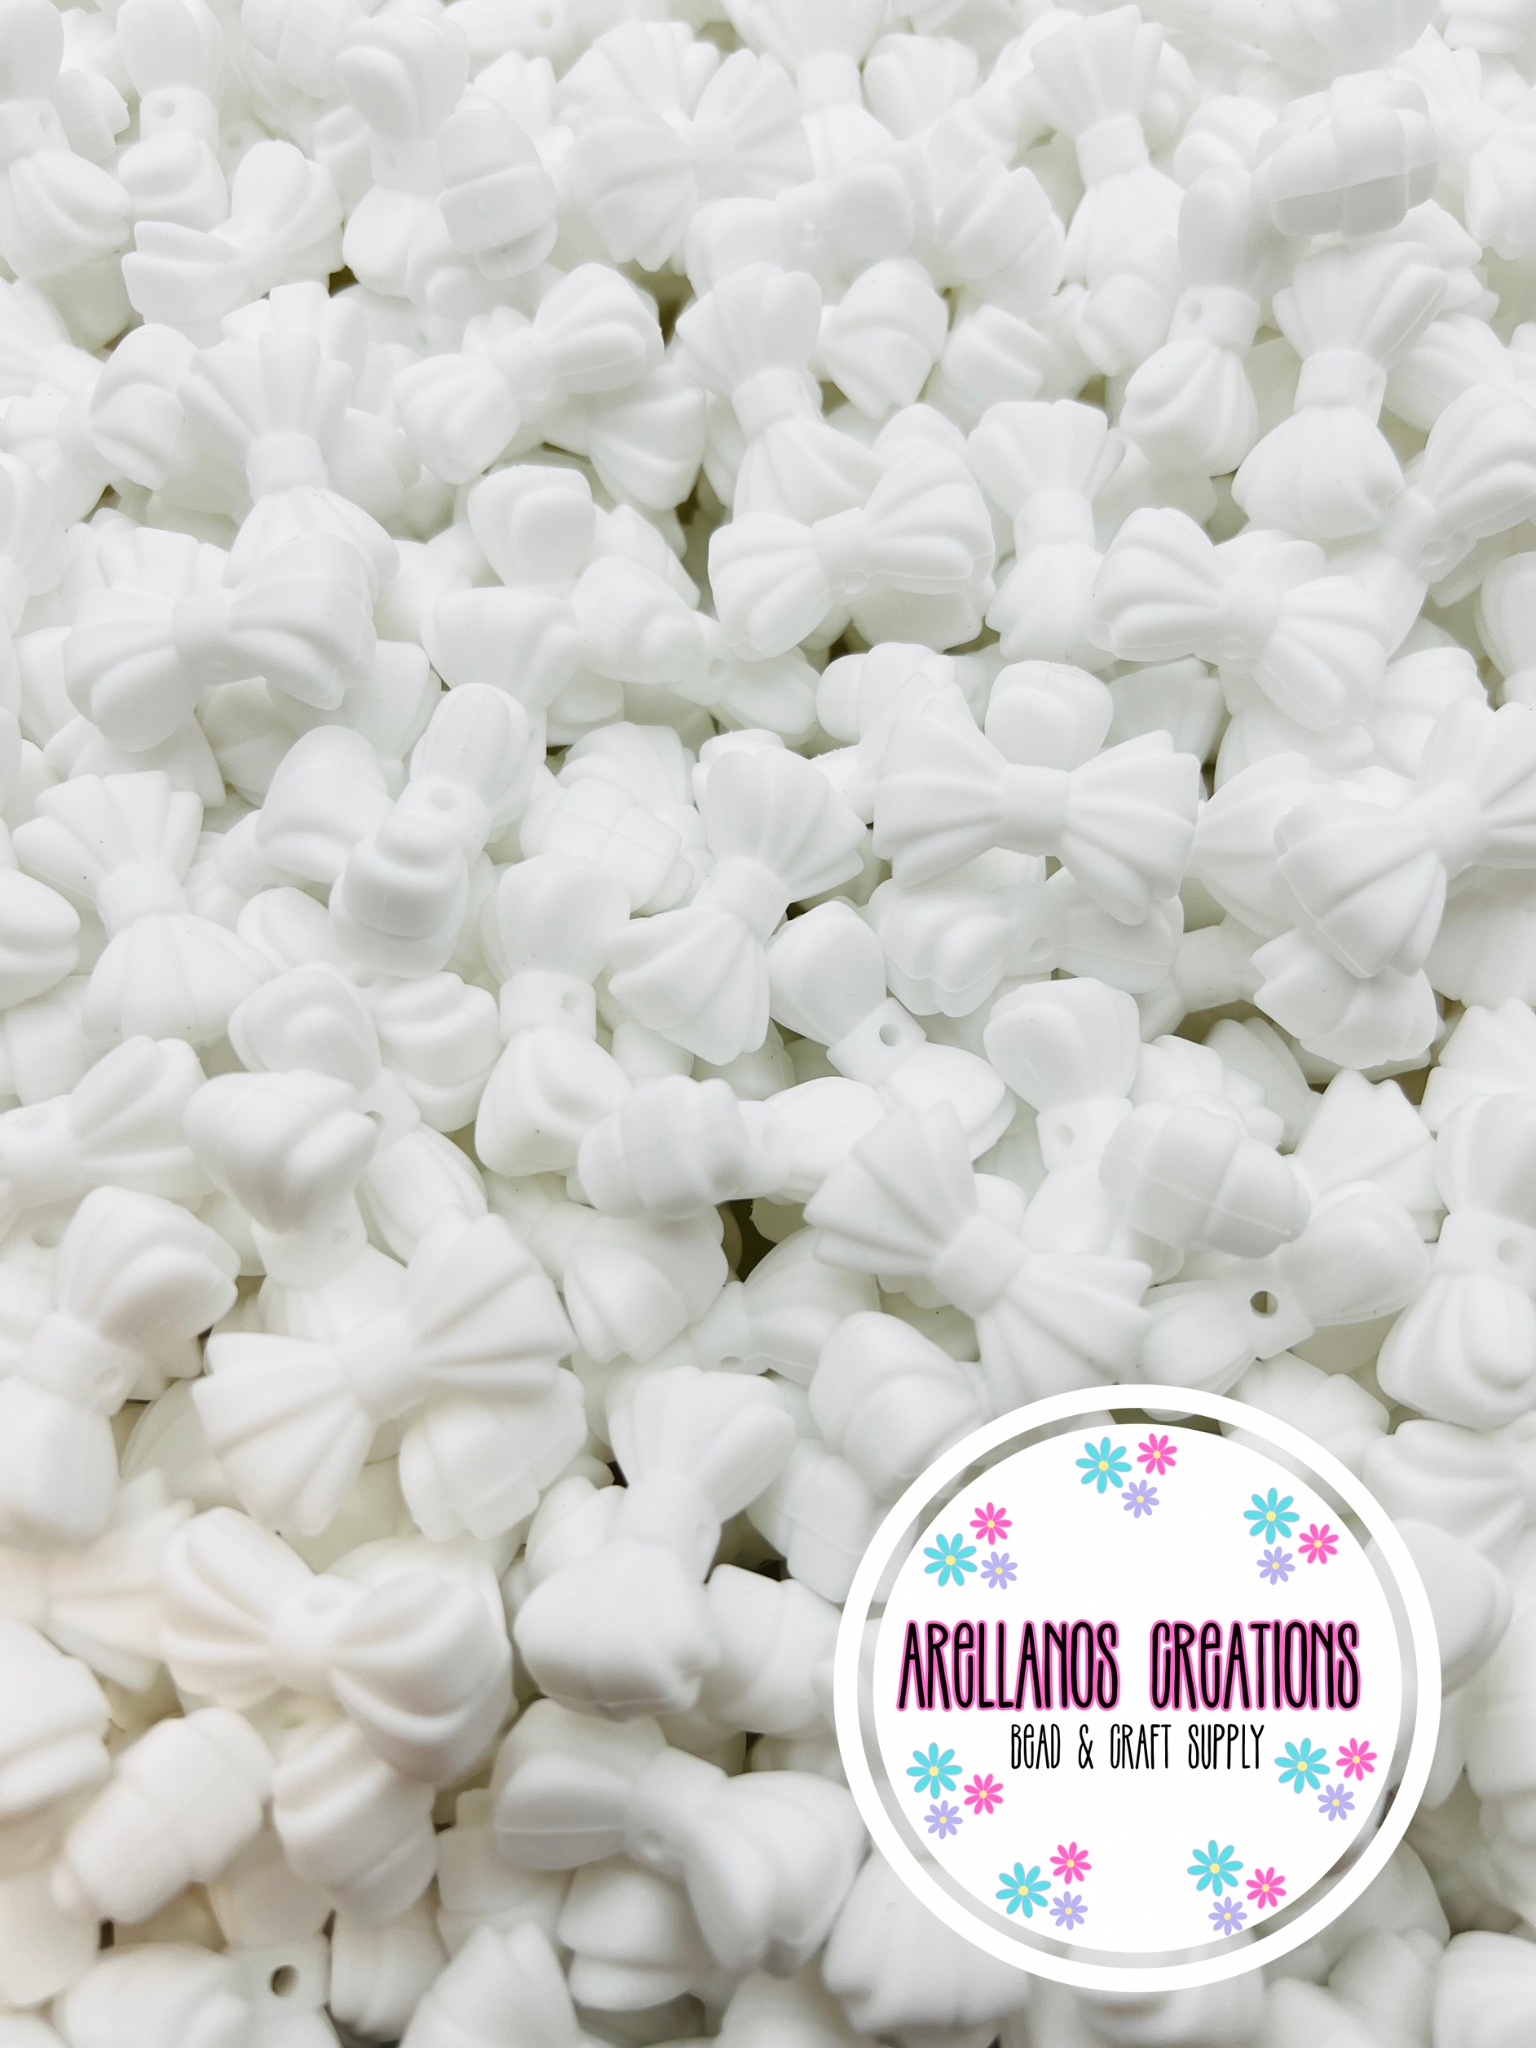
3D white ribbed bow EXCLUSIVE focal
Brand: Arellanos Creations
Choose between regular or mini size! Exclusive items mean that we custom designed that specific product for you guys. We put a lot of time, effort & money into these products. Please do not copy. Always support original designers, treat others how you'd like to be treated🩷 thank you.
Category: Arts & Entertainment > Hobbies & Creative Arts > Arts & Crafts > Art & Crafting Materials > Embellishments & Trims > Bows & Yo-Yos